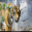
Label: tiger